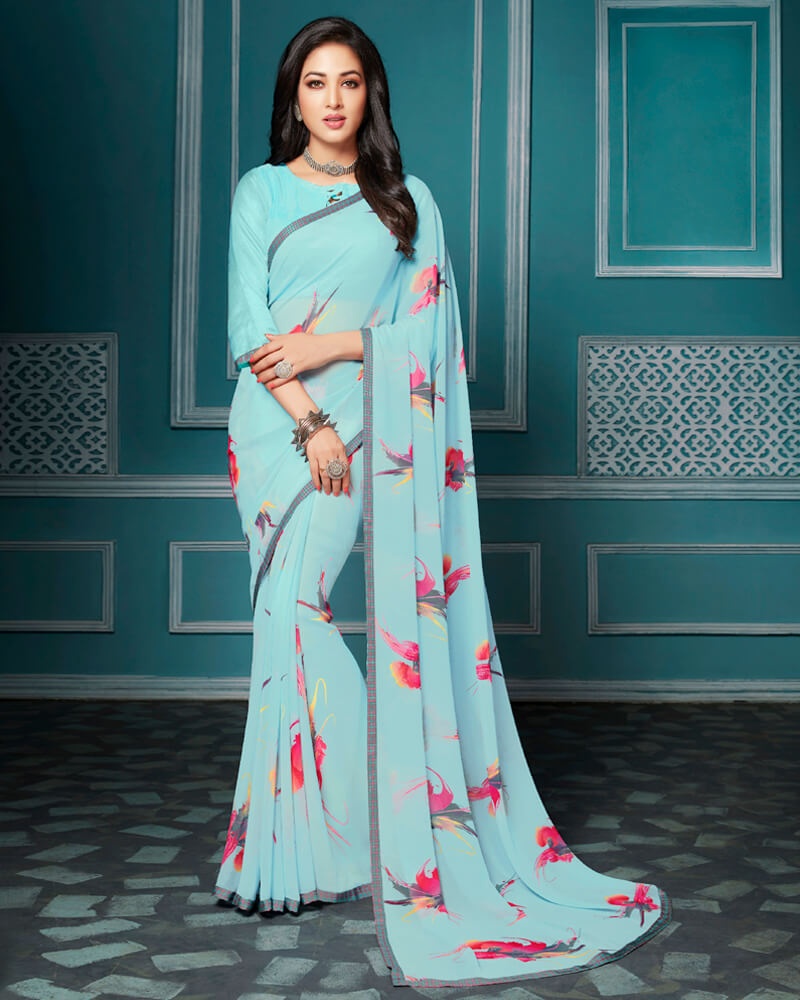
Vishal Prints Pastel Blue Floral Print Georgette Saree With Piping
Saree Fabric Georgette Saree Color Pastel Blue Saree Length 6.30 meter with blouse piece. Blouse Material Royal Slik Blouse Color Pastel Blue Wash Instructions Machine or mild hand wash for printed sarees. For work/designer sarees dry clean recommended. Disclaimer Actual product may slightly vary in color due to lightening setup during catalog shoot.
Brand: Vishal Prints
Category: Apparel & Accessories > Clothing > Traditional & Ceremonial Clothing > Saris & Lehengas